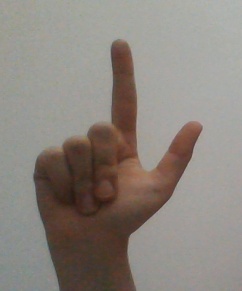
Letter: laam